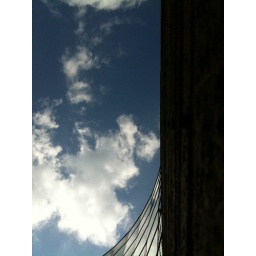
Clouds against the glass front of mu office building.